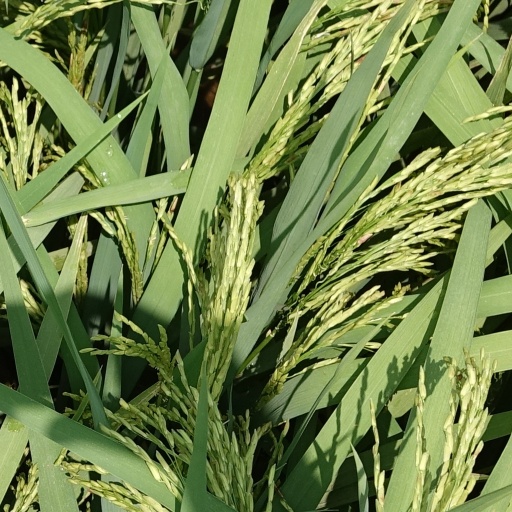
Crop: rice